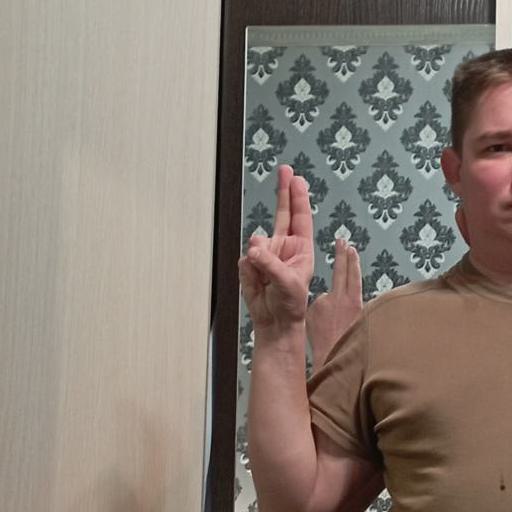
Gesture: two_up